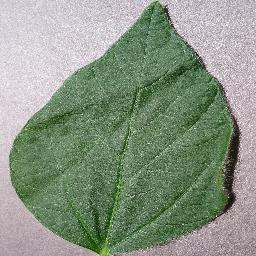
Label: Soybean___healthy